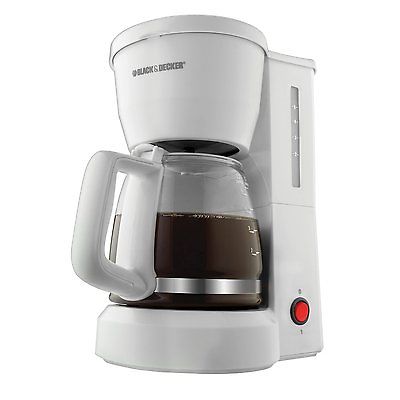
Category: coffee maker